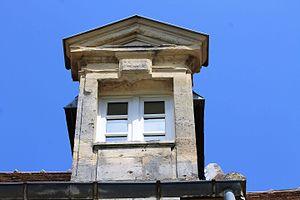
Lucarne datée 1663 au 10 rue Bicoquet à Caen (Calvados)
La maison du 10 rue Bicoquet est un édifice situé à Caen, dans le département français du Calvados, en France. Elle date du XVIIᵉ siècle et est inscrite au titre des Monuments historiques.